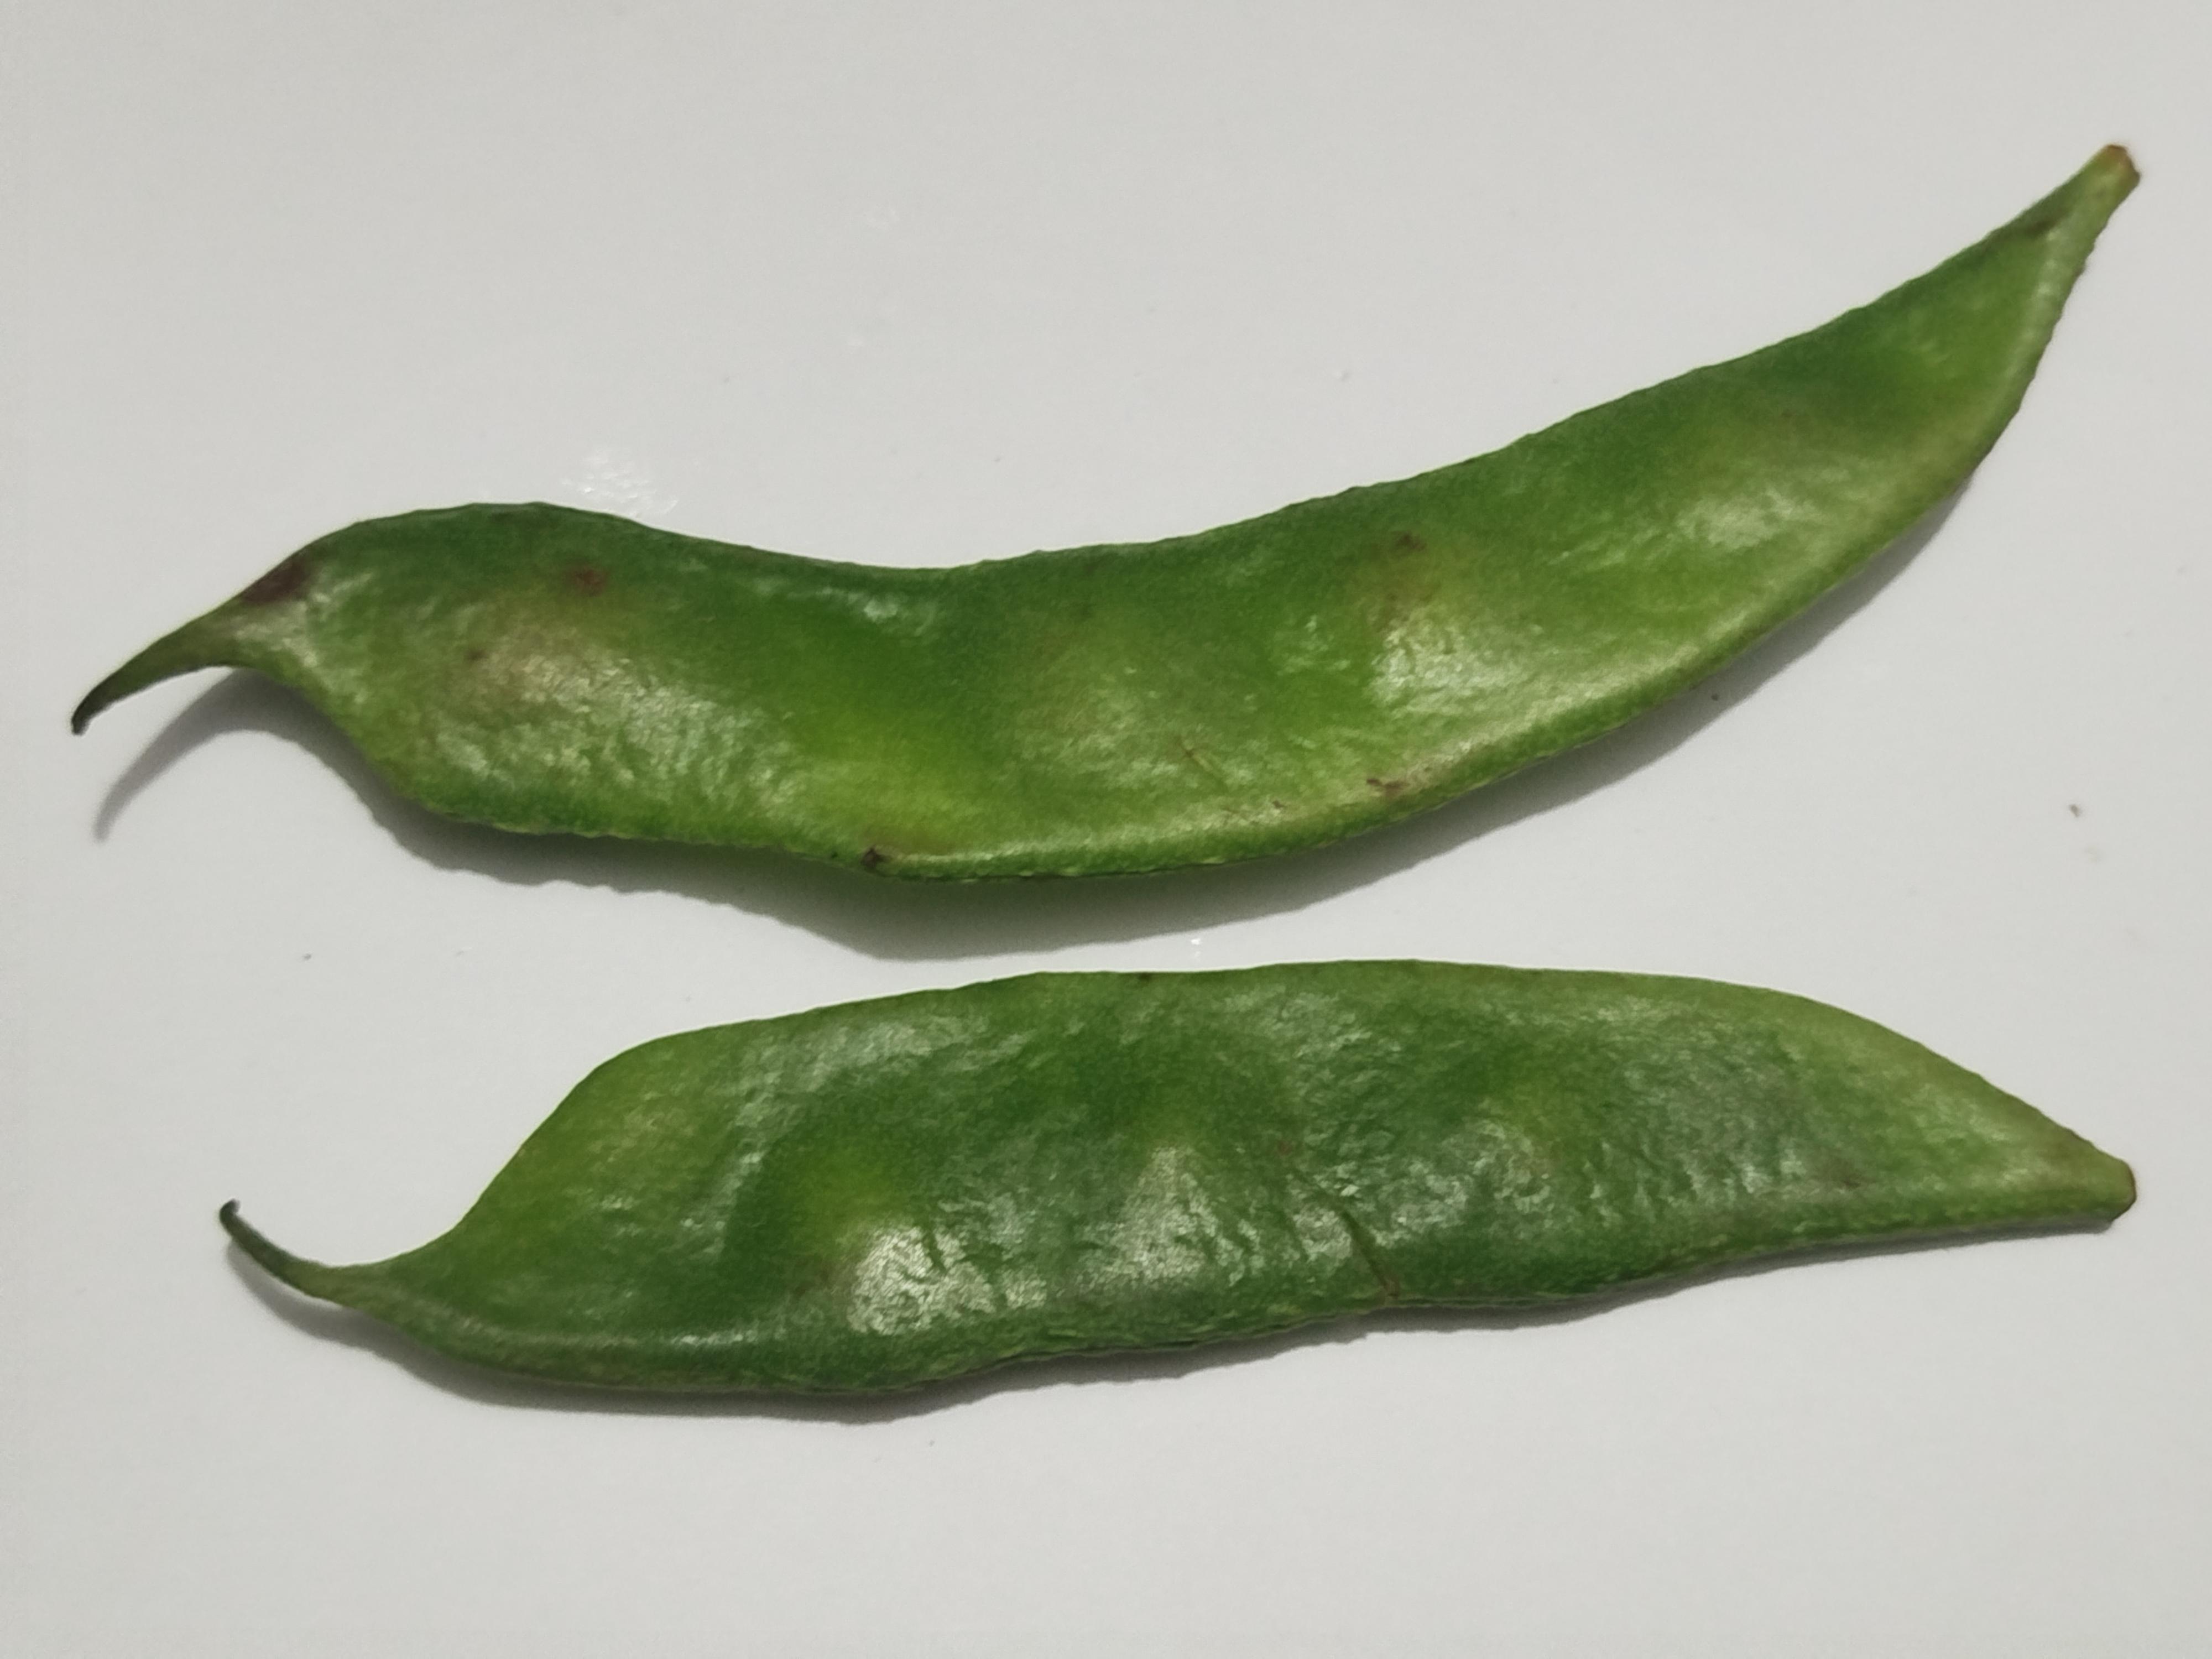
Label: Bean